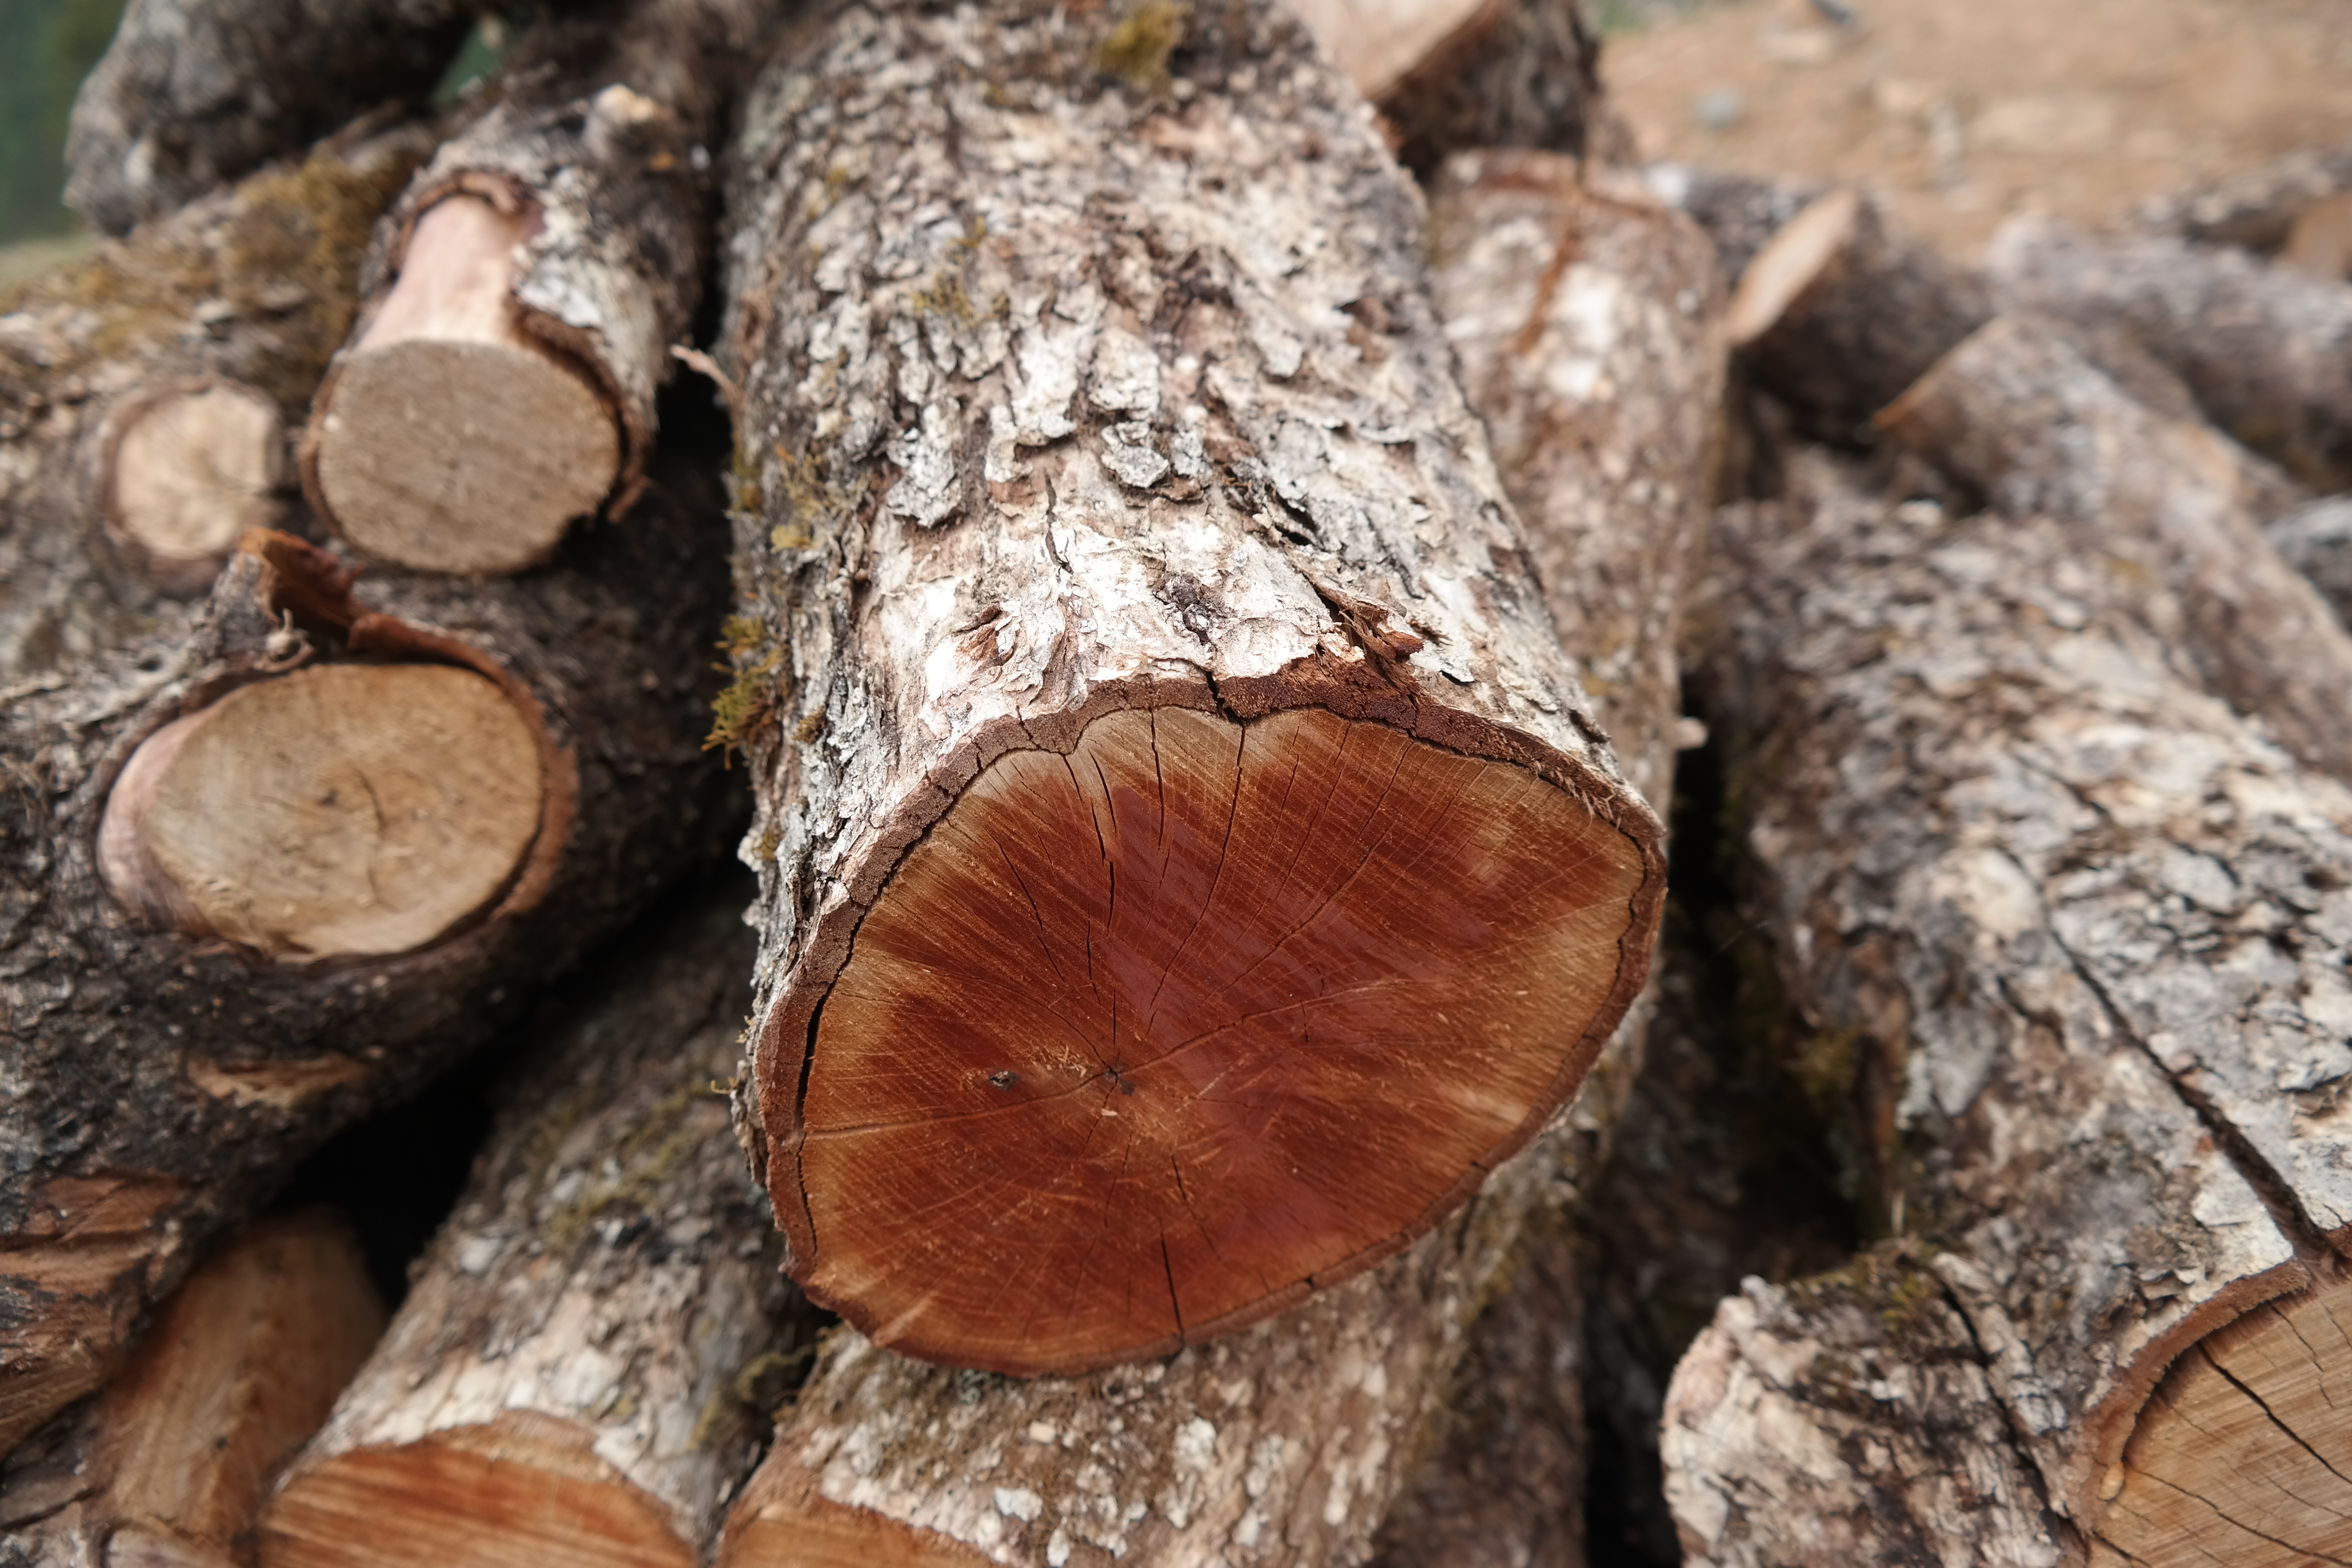
tree, branch, plant, wood, leaf, trunk, produce, soil, mushroom, lumber, close up, coconut, auriculariales, matsutake, oyster mushroom, edible mushroom, shiitake, woody plant, medicinal mushroom, agaricomycetes, penny bun, auriculariaceae